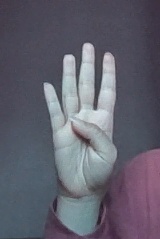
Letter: kaaf